Lake Cahuilla

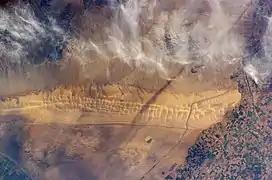
The Algodones dunes from space. Lake Cahuilla covered the bottom left part of the image

The Algodones Dunes, which border old Cahuilla shorelines, were formed by sand blown from Lake Cahuilla. This theory was first formulated in 1923. The process occurred either immediately after the lake reached modern highstands, or during earlier higher stands. Most likely, sand was transported to the dune field during times where the lake receded and its bed was exposed to wind. Various stages of Lake Cahuilla may correspond to waves of migrating dunes.